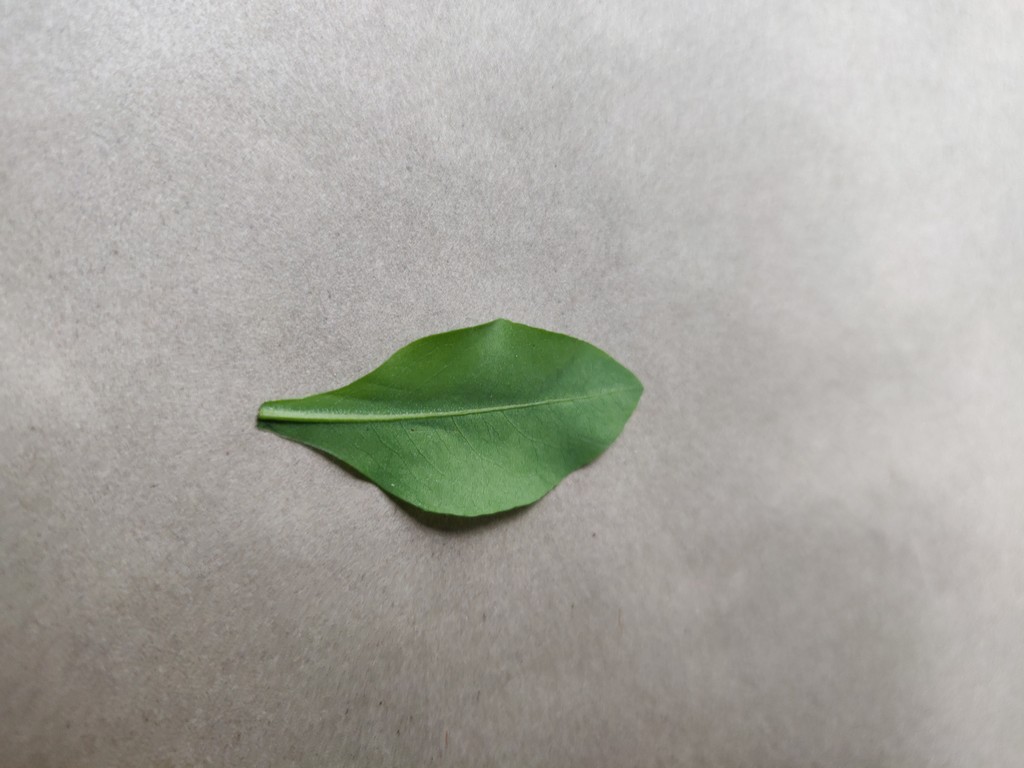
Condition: Healthy
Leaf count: single
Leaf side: back